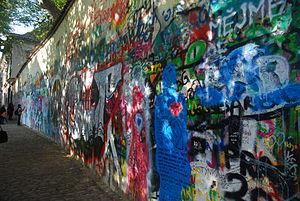
Le mur Lennon ou « Lennon Wall » est un mémorial informel à John Lennon à Prague, en République tchèque. Depuis les années 1980, il recueille des hommages sous la forme de graffitis.